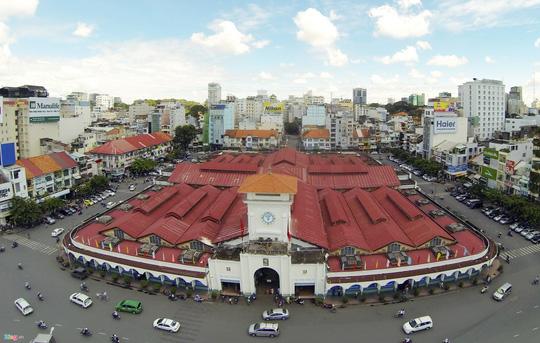
ở trên đường có nhiều xe cộ đang lưu thông